Angelito: Batang Ama

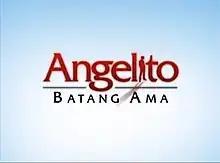
Title card

Angelito: Batang Ama is a Philippine television drama series broadcast by ABS-CBN. Directed by Theodore C. Boborol and Neal Felix del Rosario, it stars JM de Guzman, Charee Pineda, Kaye Abad and Tom Rodriguez. It aired on the network's Kapamilya Gold line up and worldwide on TFC from November 14, 2011 to April 13, 2012 replacing "My Fair Lady" and was replaced by "Kung Ako'y Iiwan Mo".